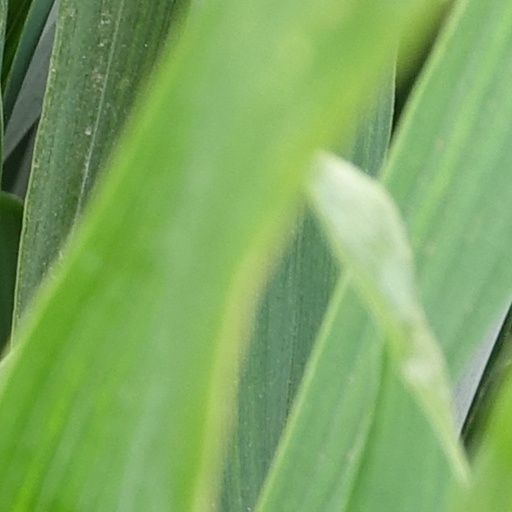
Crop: wheat